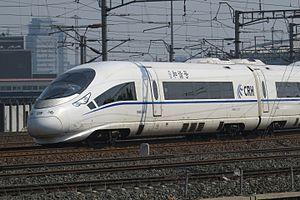
Hexie, également connu sous le nom de CRH Hexie Hao, est une série de trains à grande vitesse exploités par China Railway sous la marque China Railway High-speed.